De La Salle High School (Concord, California)

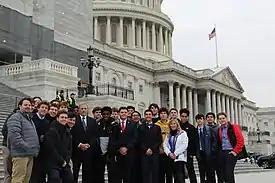
Students from De La Salle High School meet with Mark DeSaulnier in Washington, D.C. in 2020.

De La Salle High School is a private Lasallian Catholic school for boys run by the De La Salle Christian Brothers of the San Francisco New Orleans District within the Diocese of Oakland. It is located in Concord, California. The school was founded in 1965.